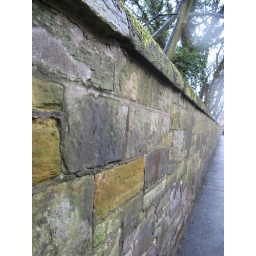
one of the wonderful stone walls that grace most streets in st. andrews.